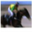
Label: horse